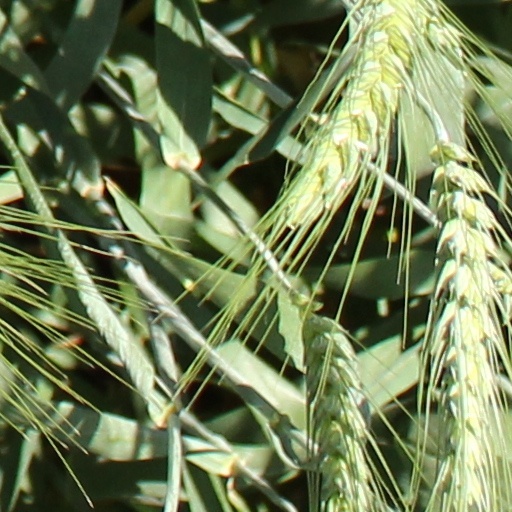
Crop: wheat